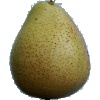
Label: Pear Forelle 1